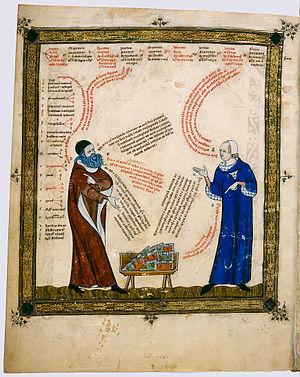
Raymond Lulle est un philosophe, poète, théologien, missionnaire, apologiste chrétien et romancier majorquin. Il naît vers 1232 à Palma de Majorque et meurt en 1315, probablement en mer, au large de son île natale.